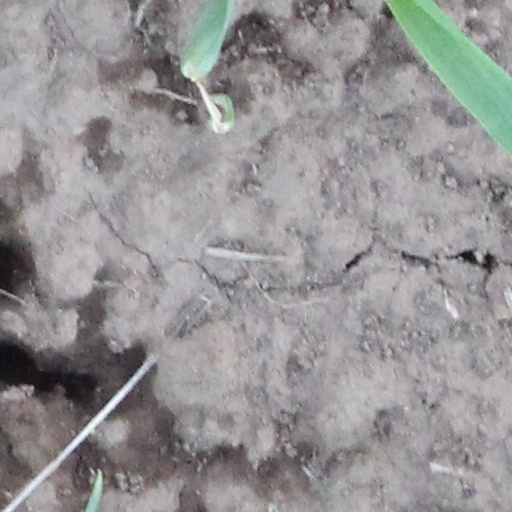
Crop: wheat